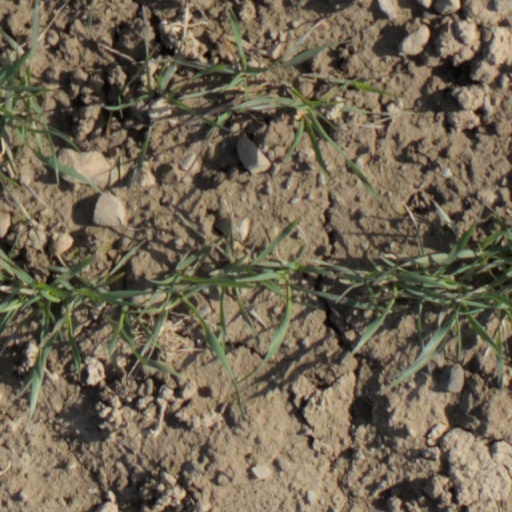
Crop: wheat